Answer in natural language. Is gray modern armchair (marked A) in front of brown wooden table (marked B)? Choose between the following options: yes or no
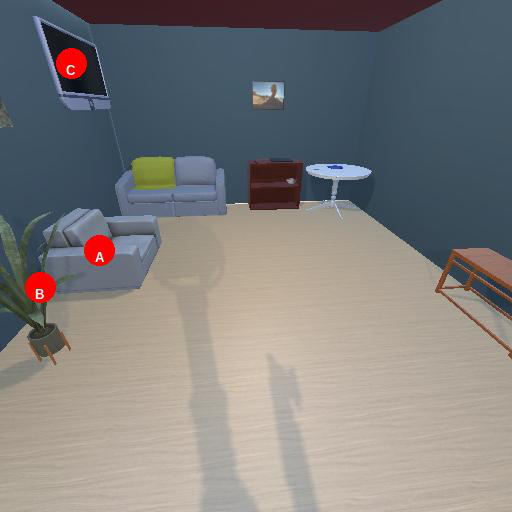
<answer>no</answer>